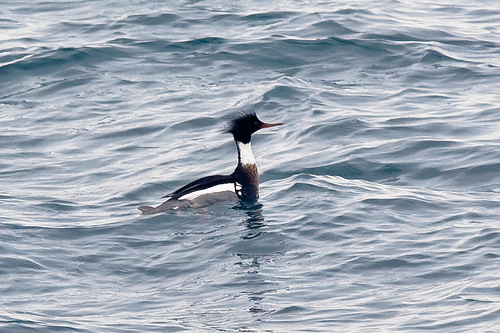
the bird has a black head an a white neck with a long slender bill.
this is a bird with a long white neck and a black head.
this is a large bird with a spiked crown and a long beak.
this bird has a really long orange bill and a black crown.
this bird has a long thin bill, a black head & crown, a white throat, and a brown & black mottled belly.
this bird is brown with black and white and has a long, pointy beak.
this bird has wings that are black and has a long neck
this bird has wings that are brown and has a black bellybird with long neck, with pointed hairs and black crown, throat is black and neck is white, breast is brown and belly and abdomen is black.
this bird is black with white and has a long, pointy beak.
Species: Red Breasted Merganser